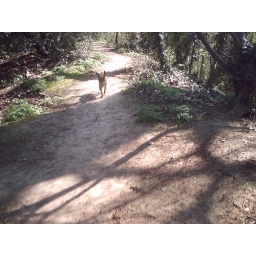
My dog running off in a lovely shady and shadowy part of Gunersbury park.